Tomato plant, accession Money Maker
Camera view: vertical (180 deg); turntable rotation: 0 degrees
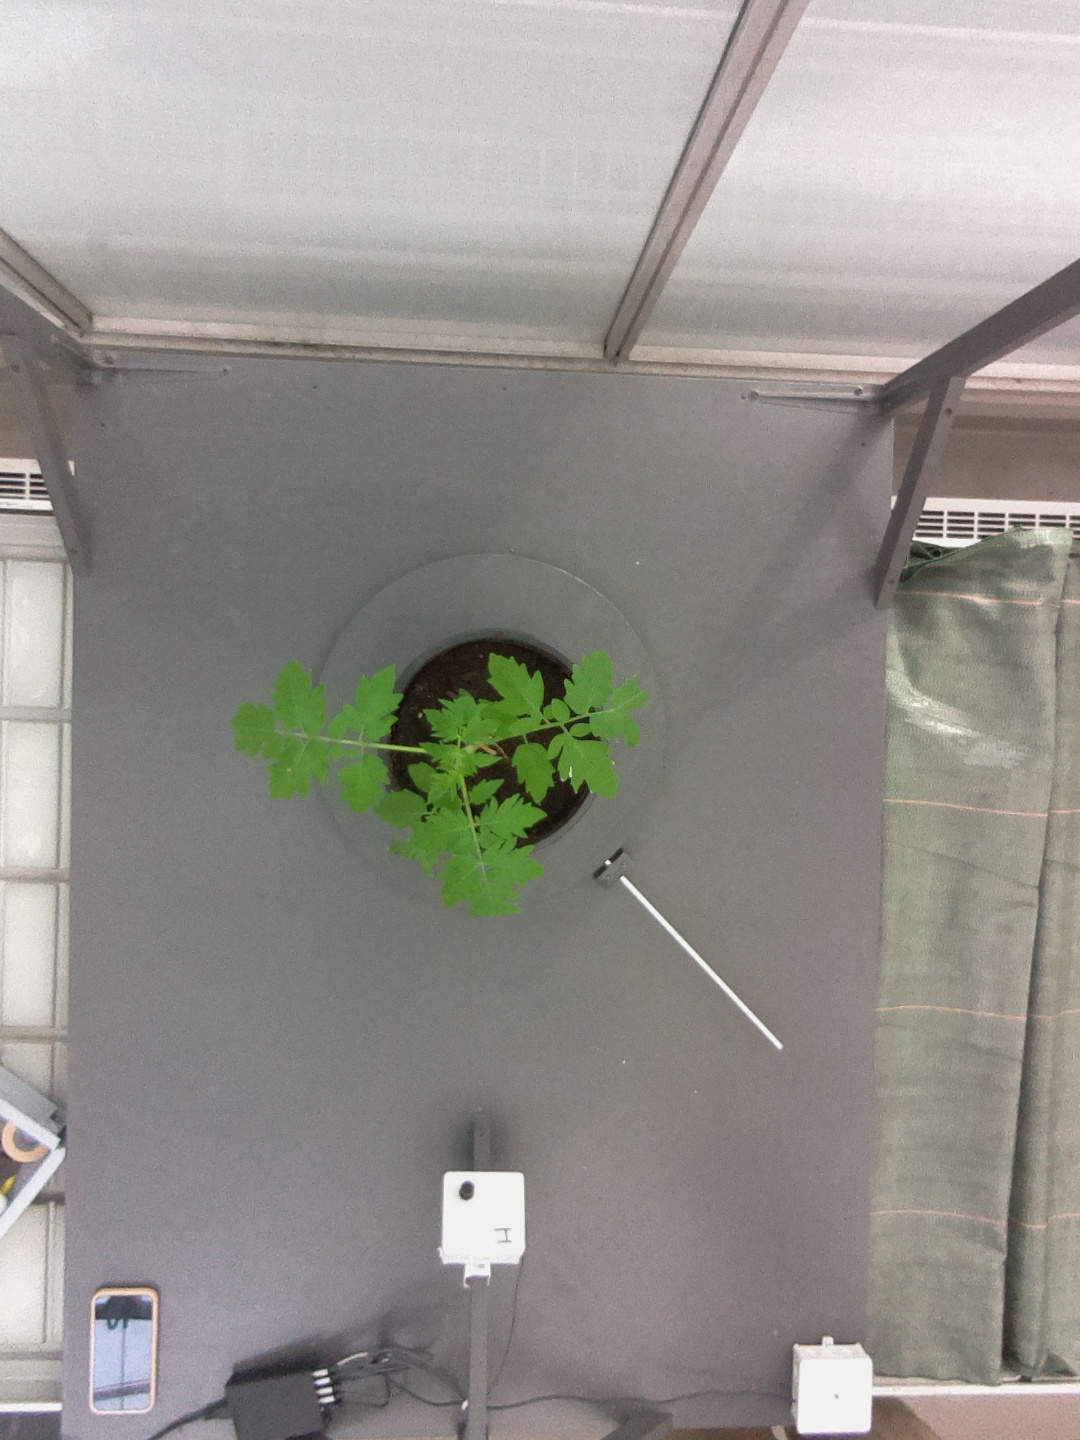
BBCH growth stage 13: 6 of true leaves visible